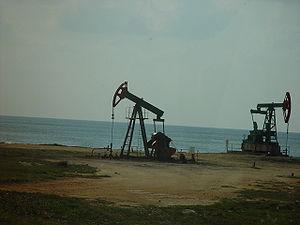
L'économie de Cuba est largement contrôlée par l'État, c'est une économie dont la planification centrale est supervisée par le gouvernement cubain, bien que d'importants investissements étrangers ainsi que des entreprises privées existent dans l'île. La plupart des moyens de production sont détenus et gérés par le gouvernement, et la majorité de la population active est employée par l'État. En l'an 2000, les emplois du secteur public étaient de 76 % et les emplois du secteur privé était de 23 % par rapport au ratio de 1981 de 91 % à 8 %. L'investissement en capital est limité et il requiert l'approbation par le gouvernement. Le gouvernement cubain fixe la plupart des prix ainsi que des rations de biens pour les citoyens.
Cuba, en forme longue la république de Cuba, est un État insulaire des Caraïbes formé de l'île de Cuba, de l'île de la Jeunesse et de 4 095 cayes et Îlots. Il est situé à l'ouest des grandes Antilles, à la confluence de la mer des Caraïbes, du golfe du Mexique et de l'océan Atlantique ; au nord-est des Îles Caïmans ; au nord-nord-ouest de la Jamaïque ; à l'est du Mexique ; au sud-sud-est de la péninsule de Floride ; au sud-ouest des Bahamas ; à l'ouest d'Haïti et des îles Turques-et-Caïques.